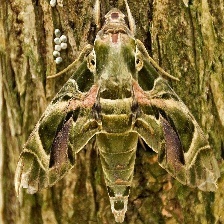
Species: OLEANDER HAWK MOTH